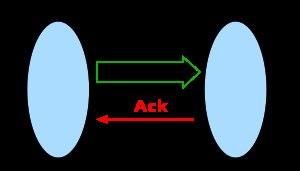
Un circuit asynchrone est un circuit électronique numérique qui n'utilise pas de signal d'horloge global pour synchroniser ses différents éléments. À la place, ces derniers communiquent souvent localement en indiquant l'envoi et la réception de données. On parle parfois de « circuit auto-séquencé ».